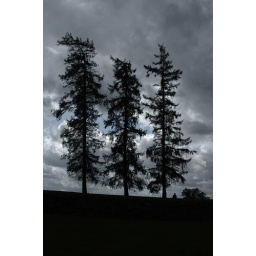
On the old wall around the castle